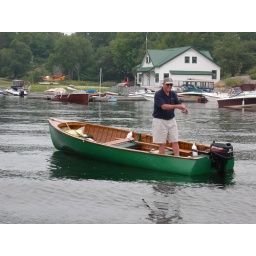
ICFC rear dock &amp;amp; boat house in the background.